Gastropoda

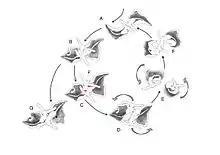
Mating behaviour of "Elysia timida"

Courtship is a part of mating behavior in some gastropods, including some of the Helicidae. Again, in some land snails, an unusual feature of the reproductive system of gastropods is the presence and utilization of love darts.